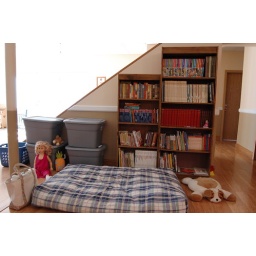
I made the &amp;quot;dog bed&amp;quot; for her. Notice the bag for library books so they all stay in one place.